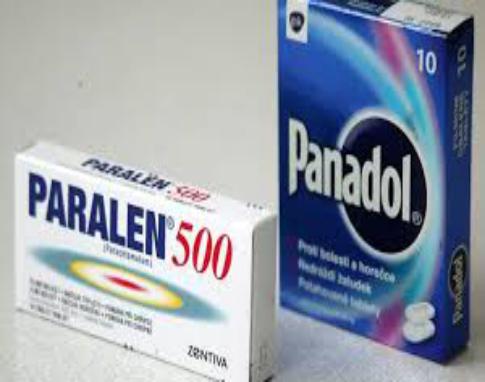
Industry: Medical